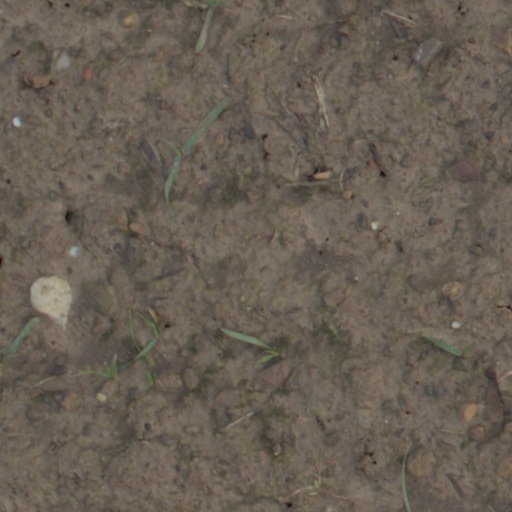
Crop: wheat